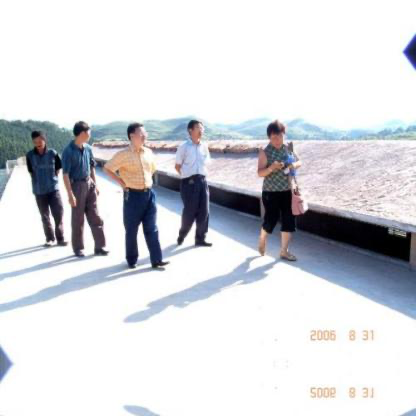
Objects in the image:
label: head
label: head
label: head
label: head
label: head